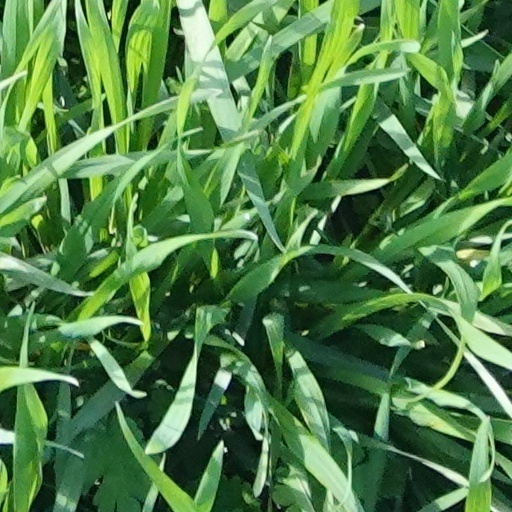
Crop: wheat